SS Beemsterdijk

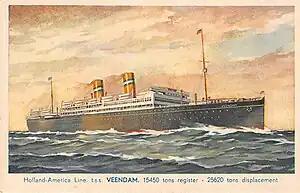
The transatlantic liner

On 3 April 1936, three teenage boys from Kips Bay, Manhattan, stowed away on the NASM transatlantic liner , in the mistaken belief that she was going to Brazil. They were discovered the next day, and NASM at first said that the boys would be landed at Plymouth, England, where the US Consul would arrange their return. "Veendam"s Master made them do three hours' work a day until 6 April, when "Veendam" met "Beemsterdijk" in mid-Atlantic. "Beemsterdijk" was westbound to Hoboken, so the three stowaways were transferred by motor launch from "Veendam" to the cargo ship. "Beemsterdijk" landed the boys back at Hoboken on 10 April.